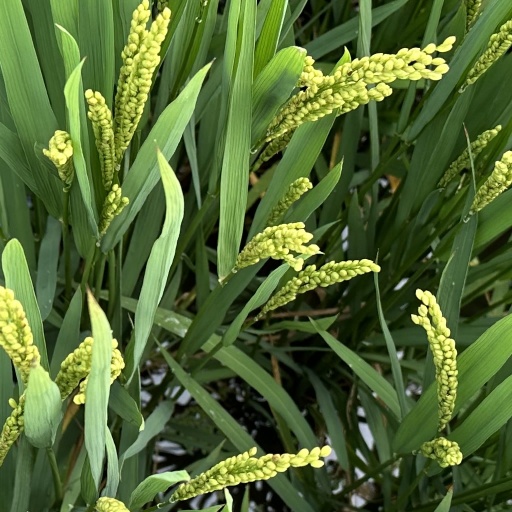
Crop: rice